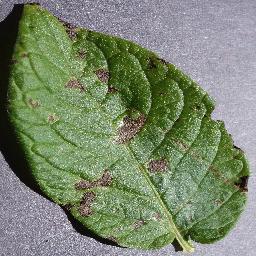
Etiqueta: Tizon_Temprano